OVO Athletic Centre

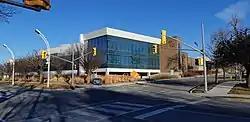
Viewed from the south-east.

The OVO Athletic Centre, formerly the BioSteel Centre and the Toronto Raptors Training Centre, is a basketball practice facility in Toronto, Ontario, Canada. Opened on February 10, 2016, the facility is home to the Toronto Raptors of the National Basketball Association (NBA), and owned by the team's owner, Maple Leaf Sports & Entertainment (MLSE). It is located on leased public land in Exhibition Place, near Dufferin Street and the Gardiner Expressway, west of downtown. It is named for October's Very Own, the Canadian lifestyle brand founded by Aubrey "Drake" Graham, Oliver El-Khatib, and Noah "40" Shebib.